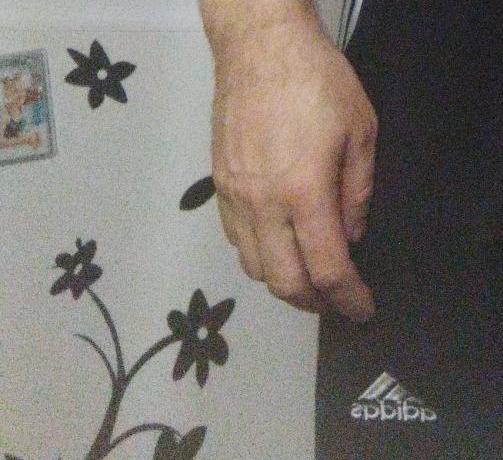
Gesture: no_gesture